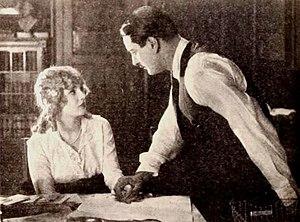
Mary la petite journaliste est un film muet américain réalisé par Henry King, sorti en 1918.